The Revolution Will Not Be Televised (film)

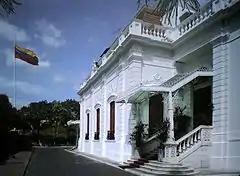
Bartley and Ó Briain captured much of their footage outside and inside the "Palacio de Miraflores" in Caracas.

In 2000, Bartley and Ó Briain had been promised "exclusive access" to Chávez by the government's Minister of Communications. They arrived in Venezuela in September 2001. While filming the pilot they met the president, after which they reconsidered their approach. Bartley explained, "We had ... this notion of investigating Chávez—was he a demagogue? Was the media persona just that? What makes him tick? My sense had changed as we got closer; what we're seeing here is a guy who is motivated, driven, not the demagogue with another side, drinking, carousing. I began to see him as more transparent—what you see is what you get." Bartley and Ó Briain began by attempting to build a relationship with Chávez that would allow them the access they required. At first, the president's staff treated the filmmakers with suspicion and made filming difficult. After numerous delays, Bartley and Ó Briain finally got through to Chávez. They calculated that they needed to "press the right buttons" to gain his support, so they presented him with an old edition of the memoirs of the general Daniel Florence O'Leary, who had fought alongside Simón Bolívar. Inside, they had written a quote from the Irish socialist playwright Seán O'Casey. Slowly, Bartley and Ó Briain gained their subjects' trust, "dissolving any self-consciousness as a result of their cameras".